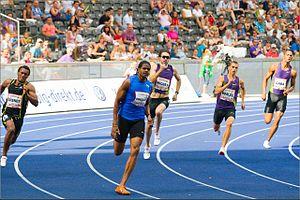
Jermaine Gonzales est un athlète jamaïcain spécialiste du 400 mètres.